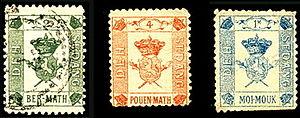
Le royaume des Sedangs est un royaume éphémère que l’aventurier et officier français Marie-Charles David de Mayrena créa en 1888 dans l’arrière-pays de l’Annam, en Indochine française. Il s'auto-proclama Marie Iᵉʳ, roi des Sedangs. La France ne reconnut jamais ce royaume, qui disparut en 1889 avec la fuite de Mayrena et le début d’une expédition militaire française dans les hauts plateaux d’Annam.